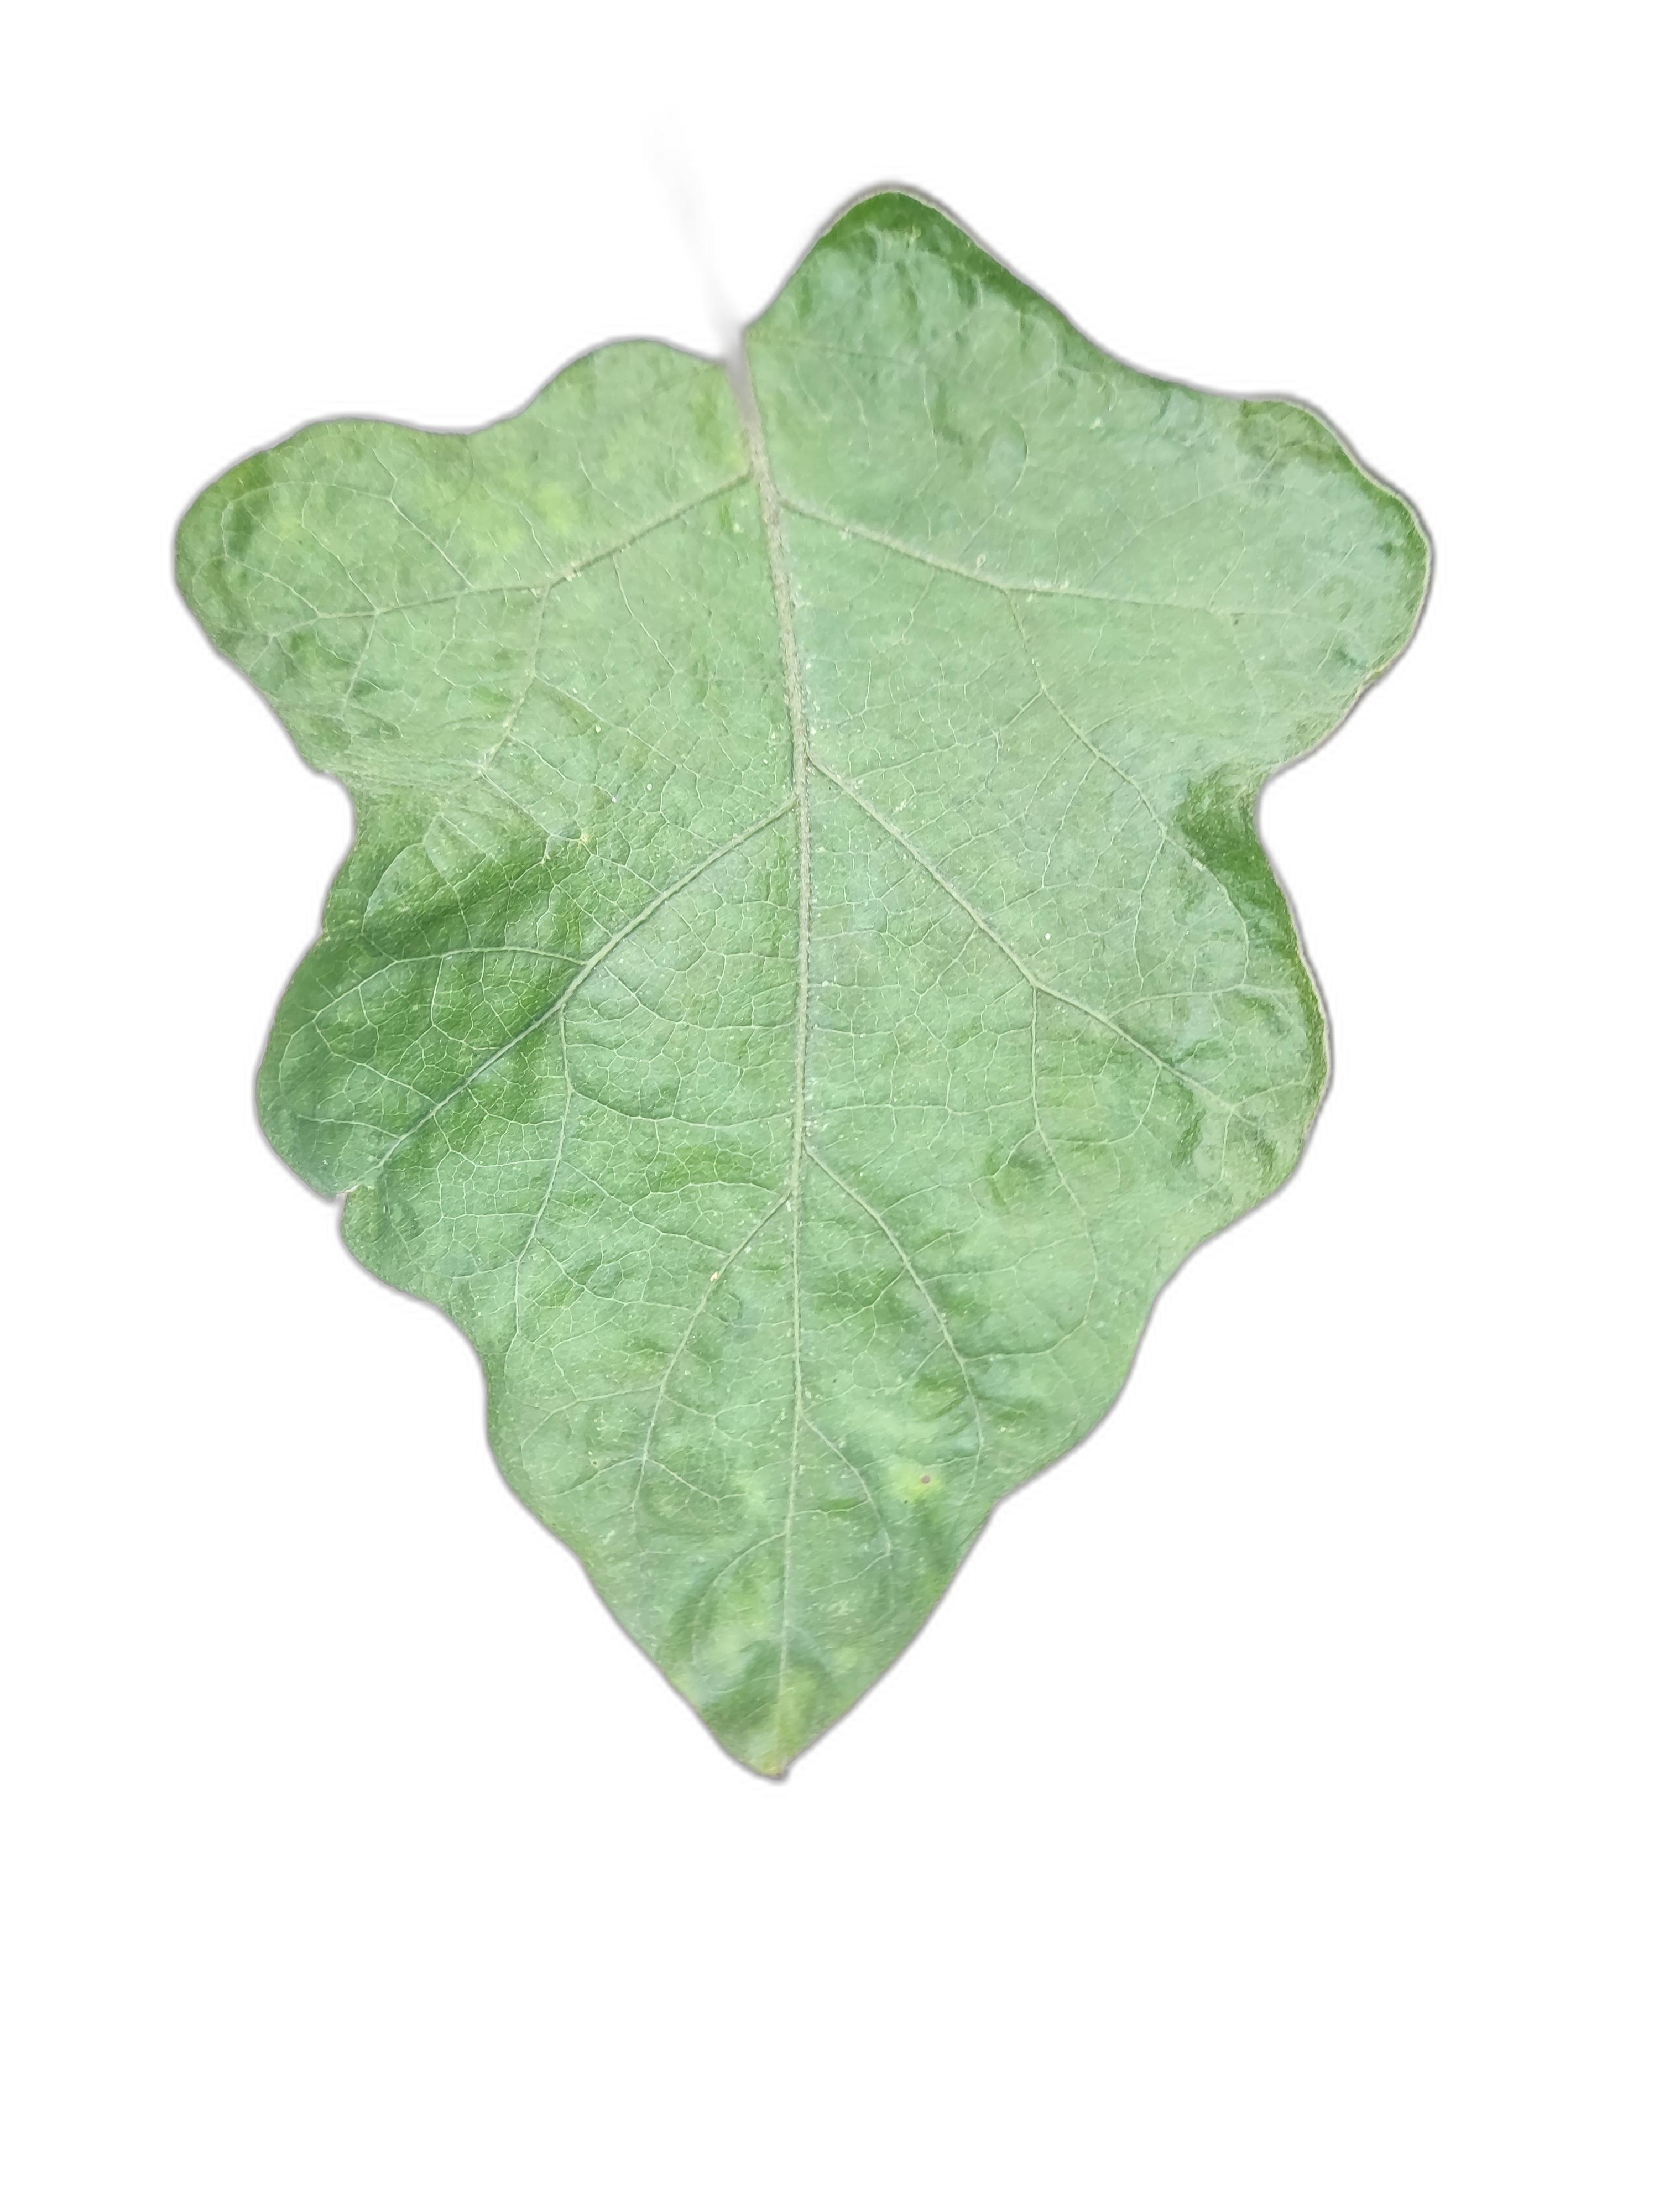
Label: Healthy Leaf